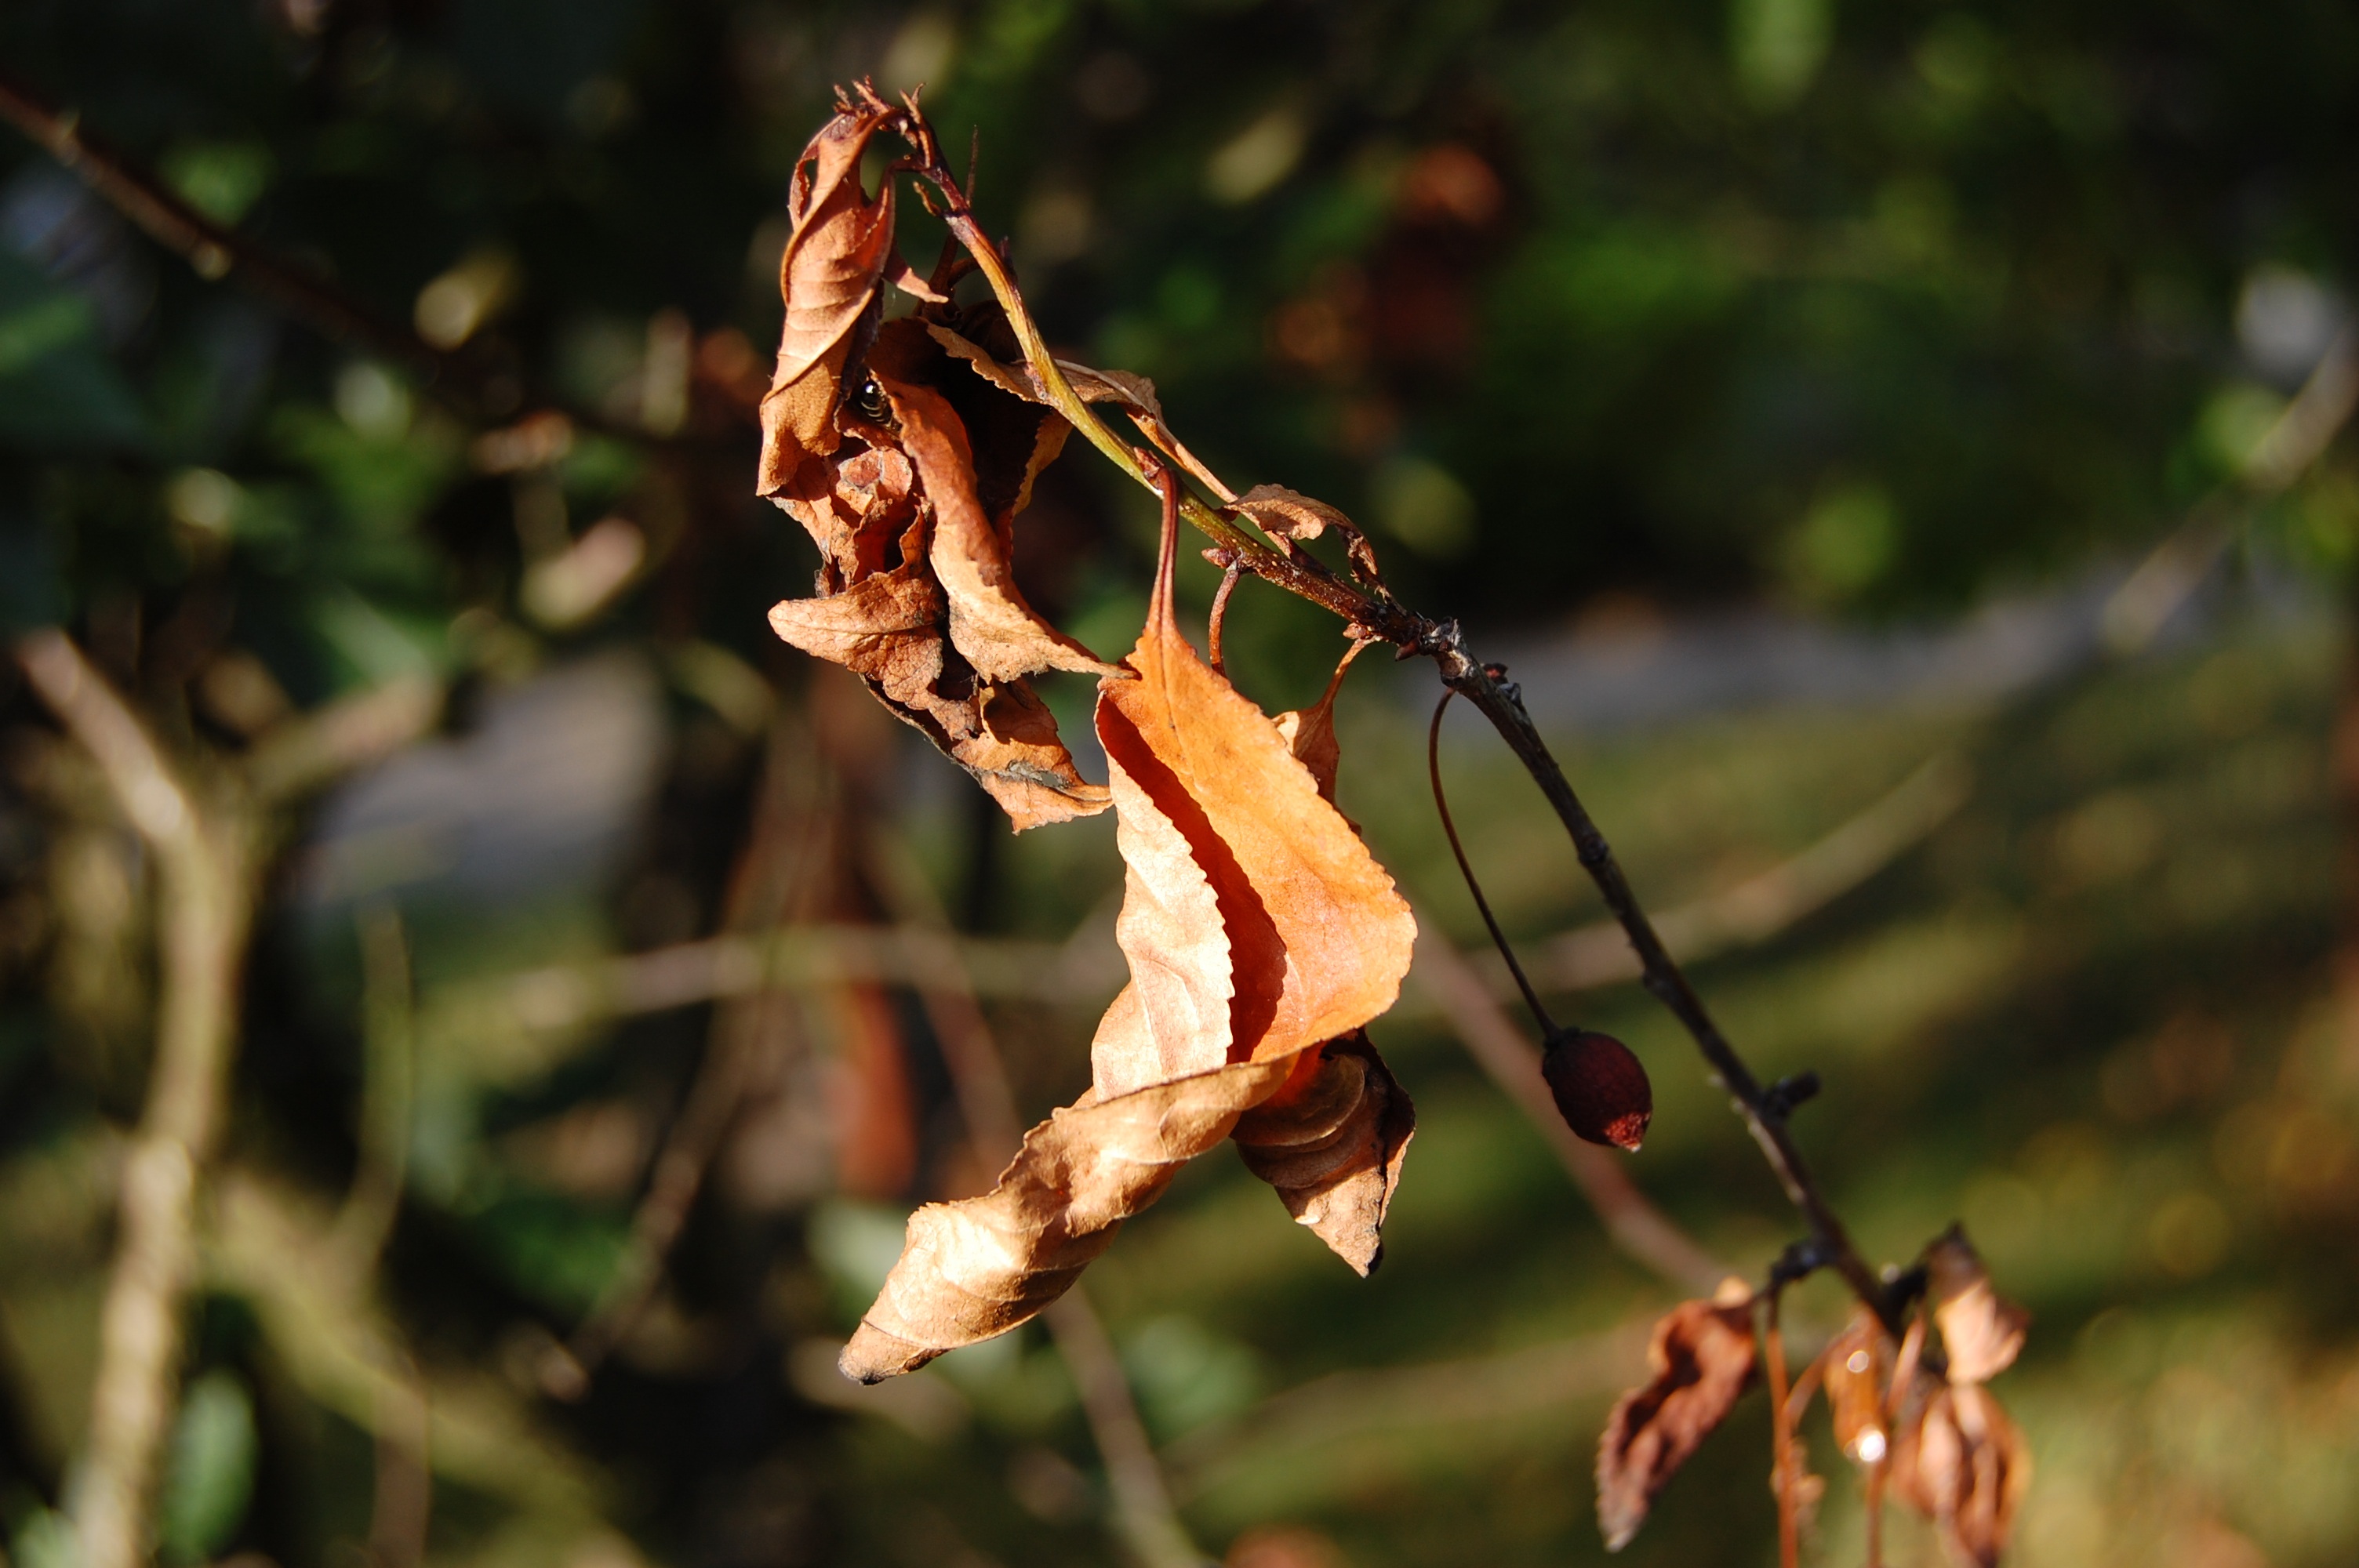
tree, nature, branch, plant, sunlight, leaf, flower, foliage, jungle, insect, autumn, botany, flora, fauna, mantis, sprig, the sun, macro photography, autumn foliage, flowering plant, plant stem, land plant